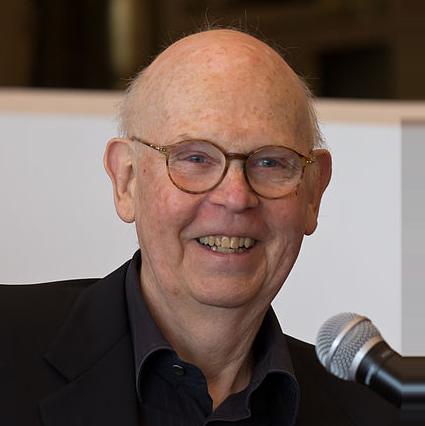
Age: 82